Stara Huta, Gmina Kartuzy

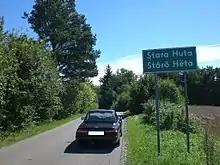
Stara Huta' in Polish and Cashubian

Stara Huta (Cashubian "Stôrô Hëta") is a village in the administrative district of Gmina Kartuzy, within Kartuzy County, Pomeranian Voivodeship, in northern Poland. It lies approximately north-west of Kartuzy and west of the regional capital Gdańsk.